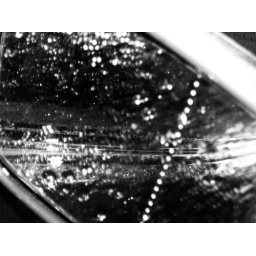
Taken in a car wing mirror